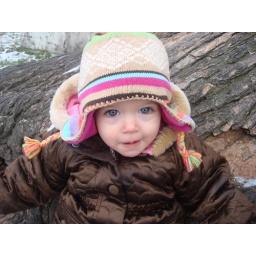
clear resolution against tree looking up, but not quite smiling